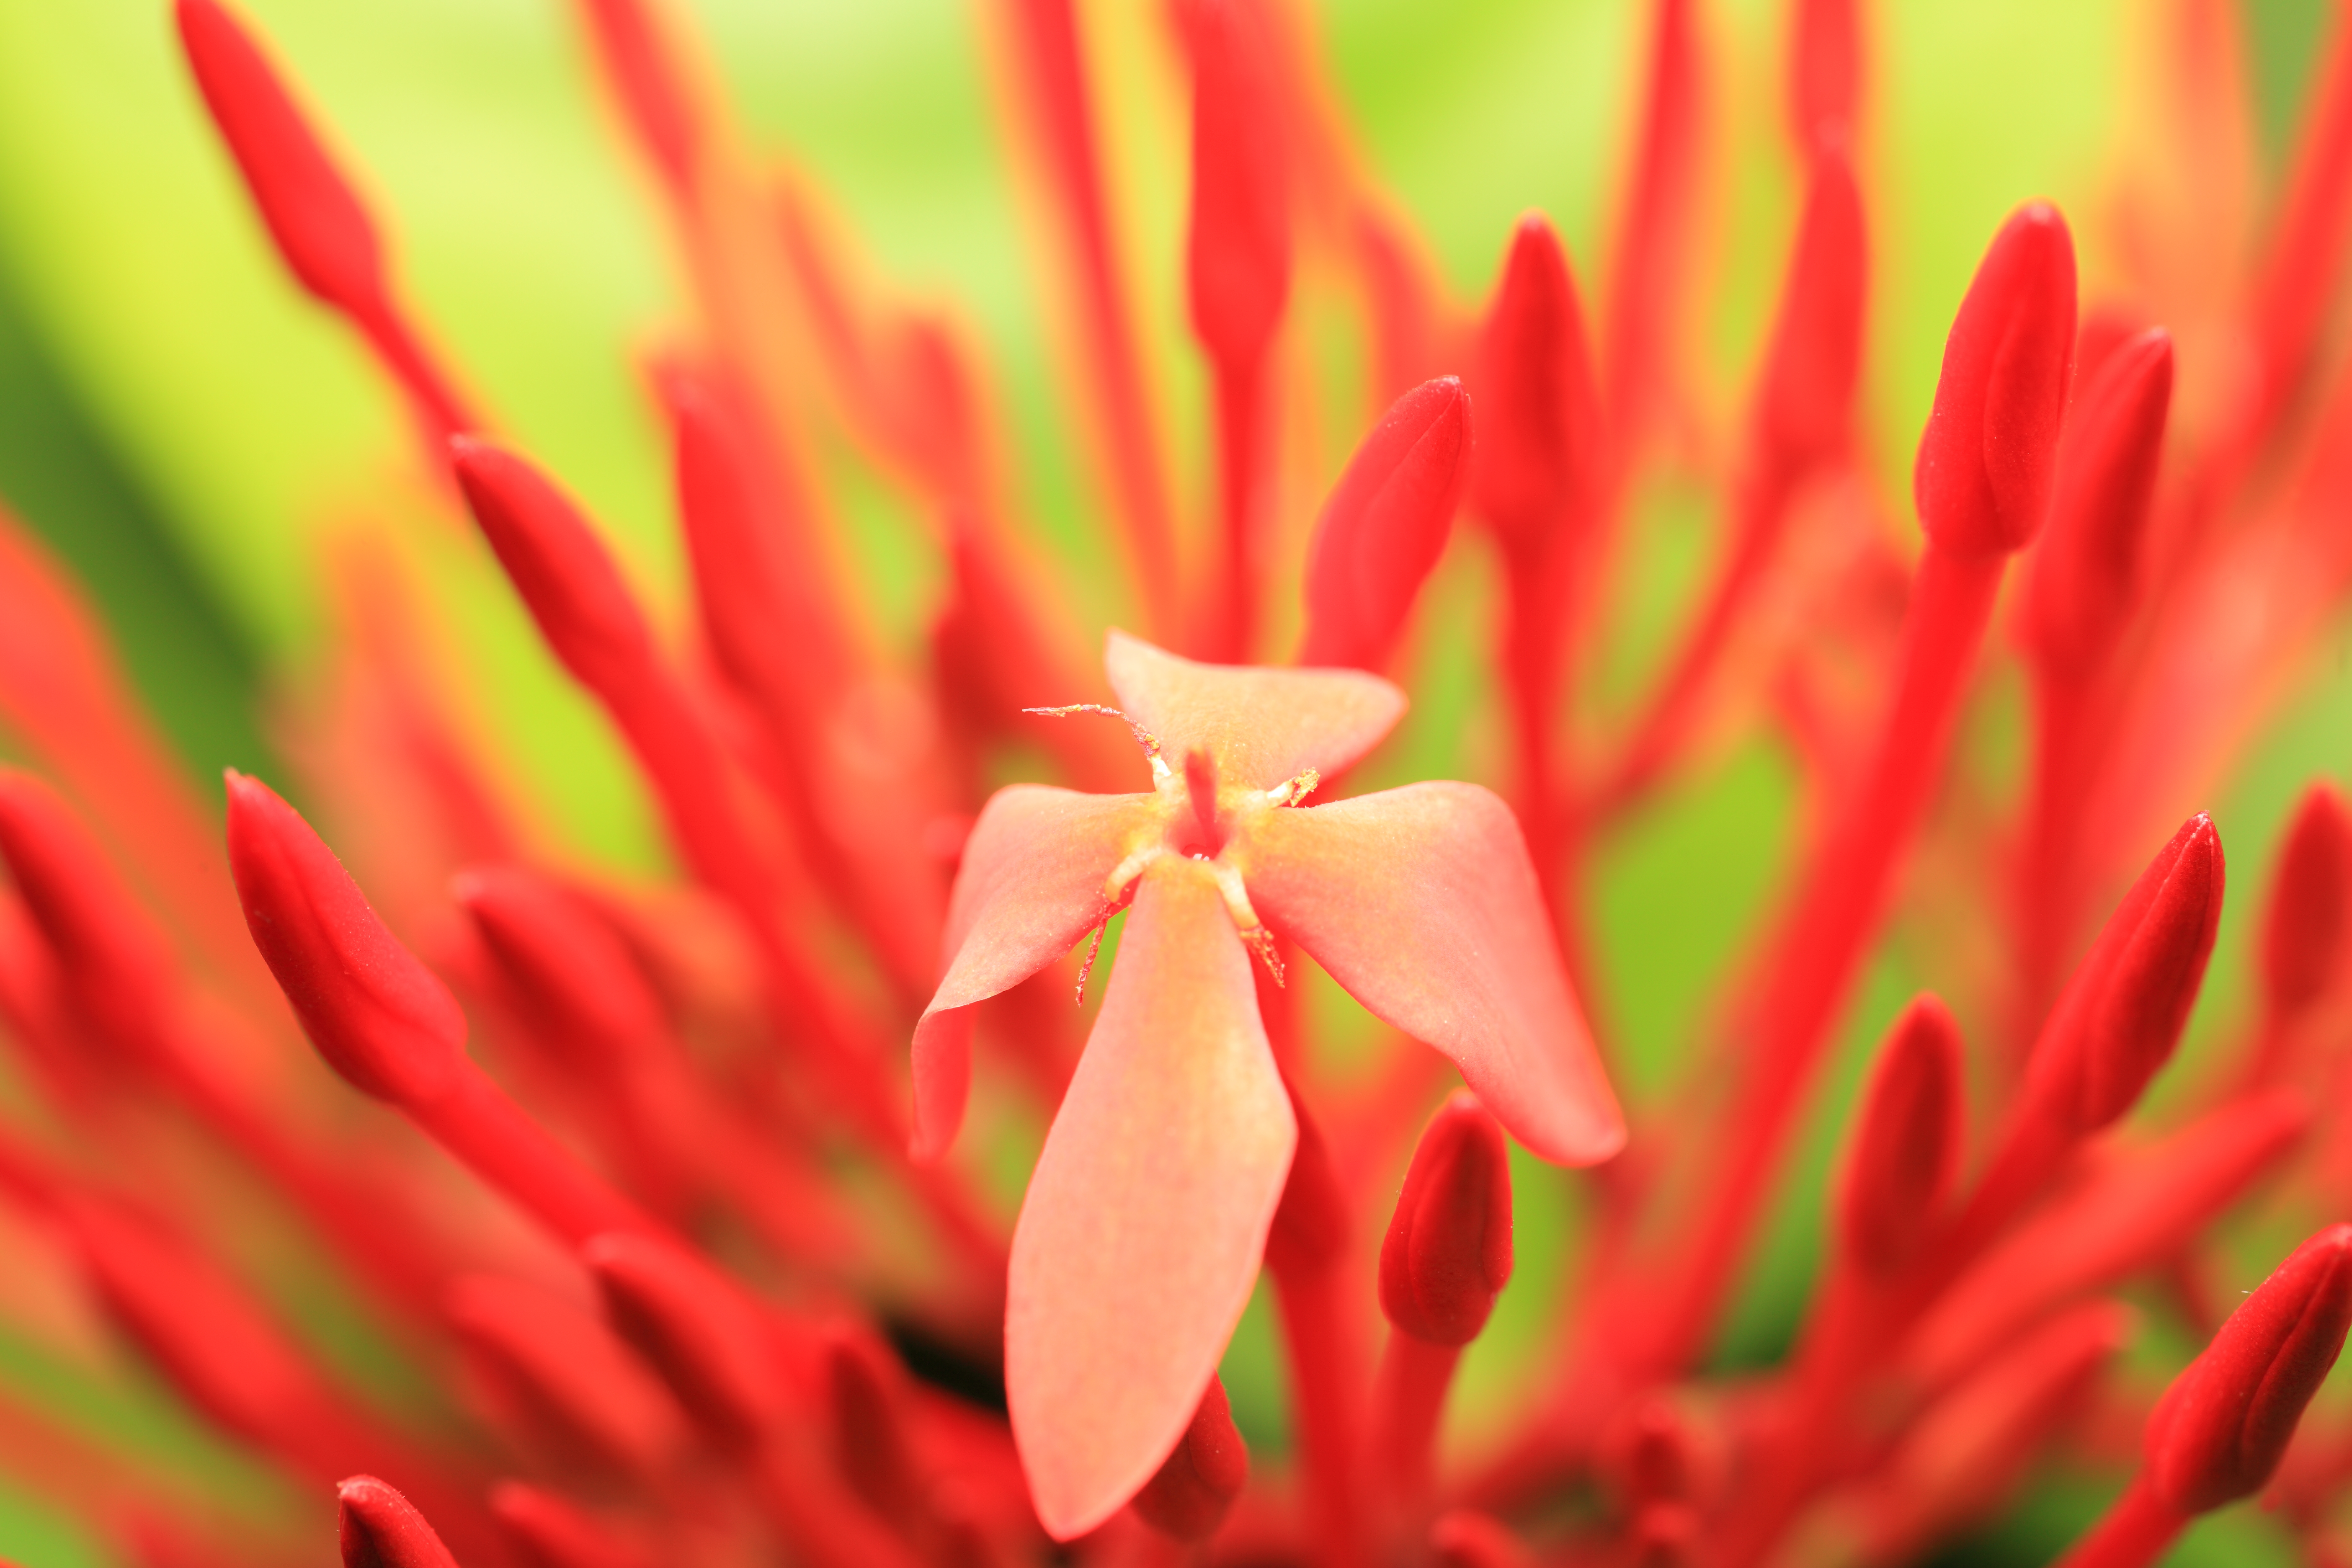
plant, photography, flower, petal, high, red, macro, canon, botany, flora, wildflower, close up, cool image, 100mm, is, ef, 5d, hires, usm, markii, hi, res, resolution, ixora, macro photography, flowering plant, plant stem, land plant